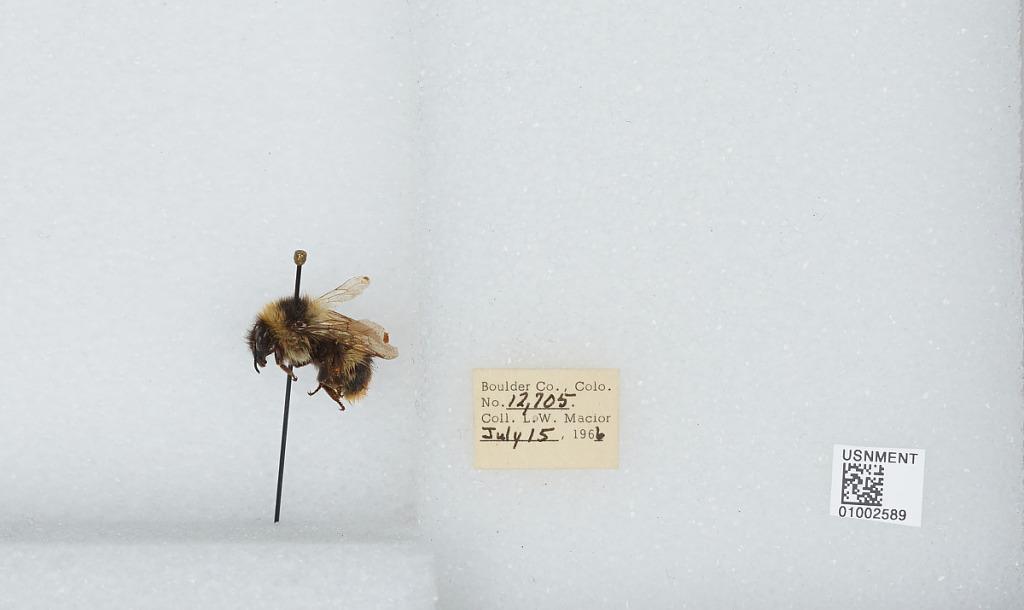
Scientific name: Bombus (Alpinobombus) balteatus Dahlbom
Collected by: L. Macior
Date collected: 1966-7-15
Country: United States
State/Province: Colorado
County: Boulder
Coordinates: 40.0275, -105.252